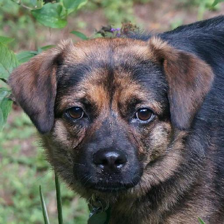
Label: animals